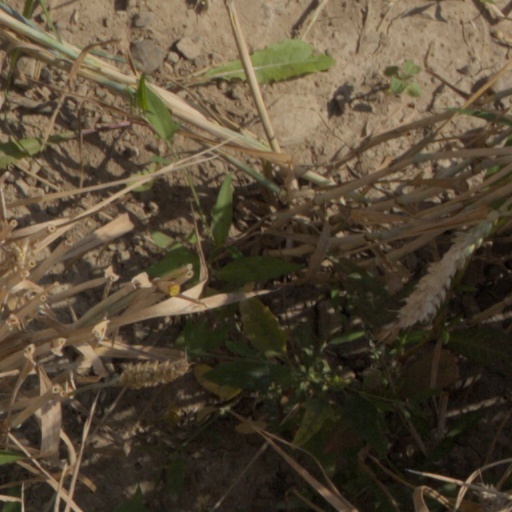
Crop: wheat